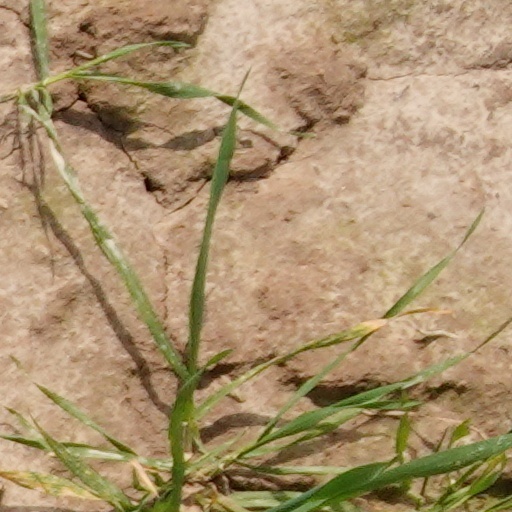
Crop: wheat